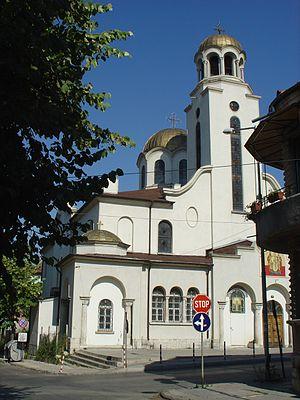
Choumen est une ville du nord-est de la Bulgarie, chef-lieu de l'oblast de Choumen et, au sein de celui-ci, de l'obština de Choumen.